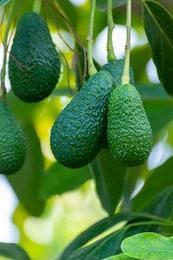
Label: others